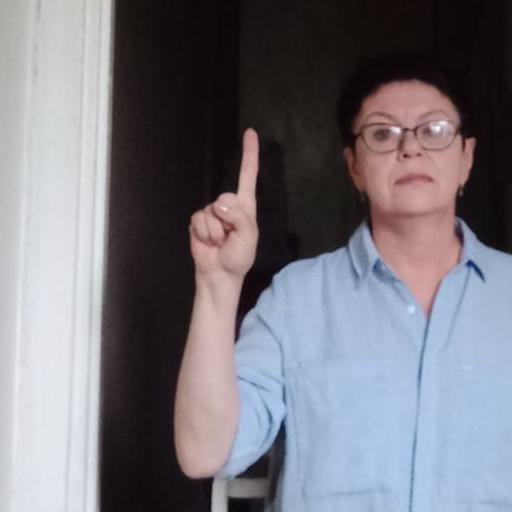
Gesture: one